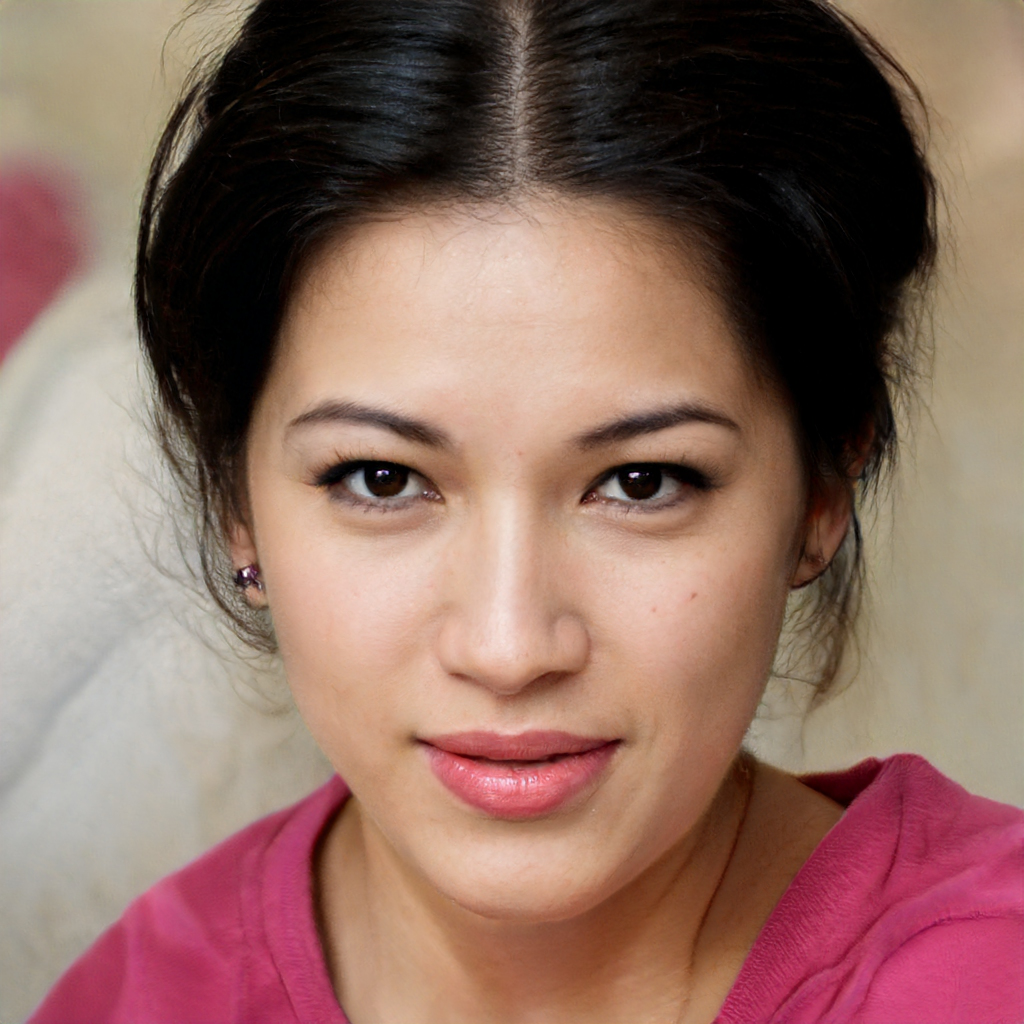
Label: Colored